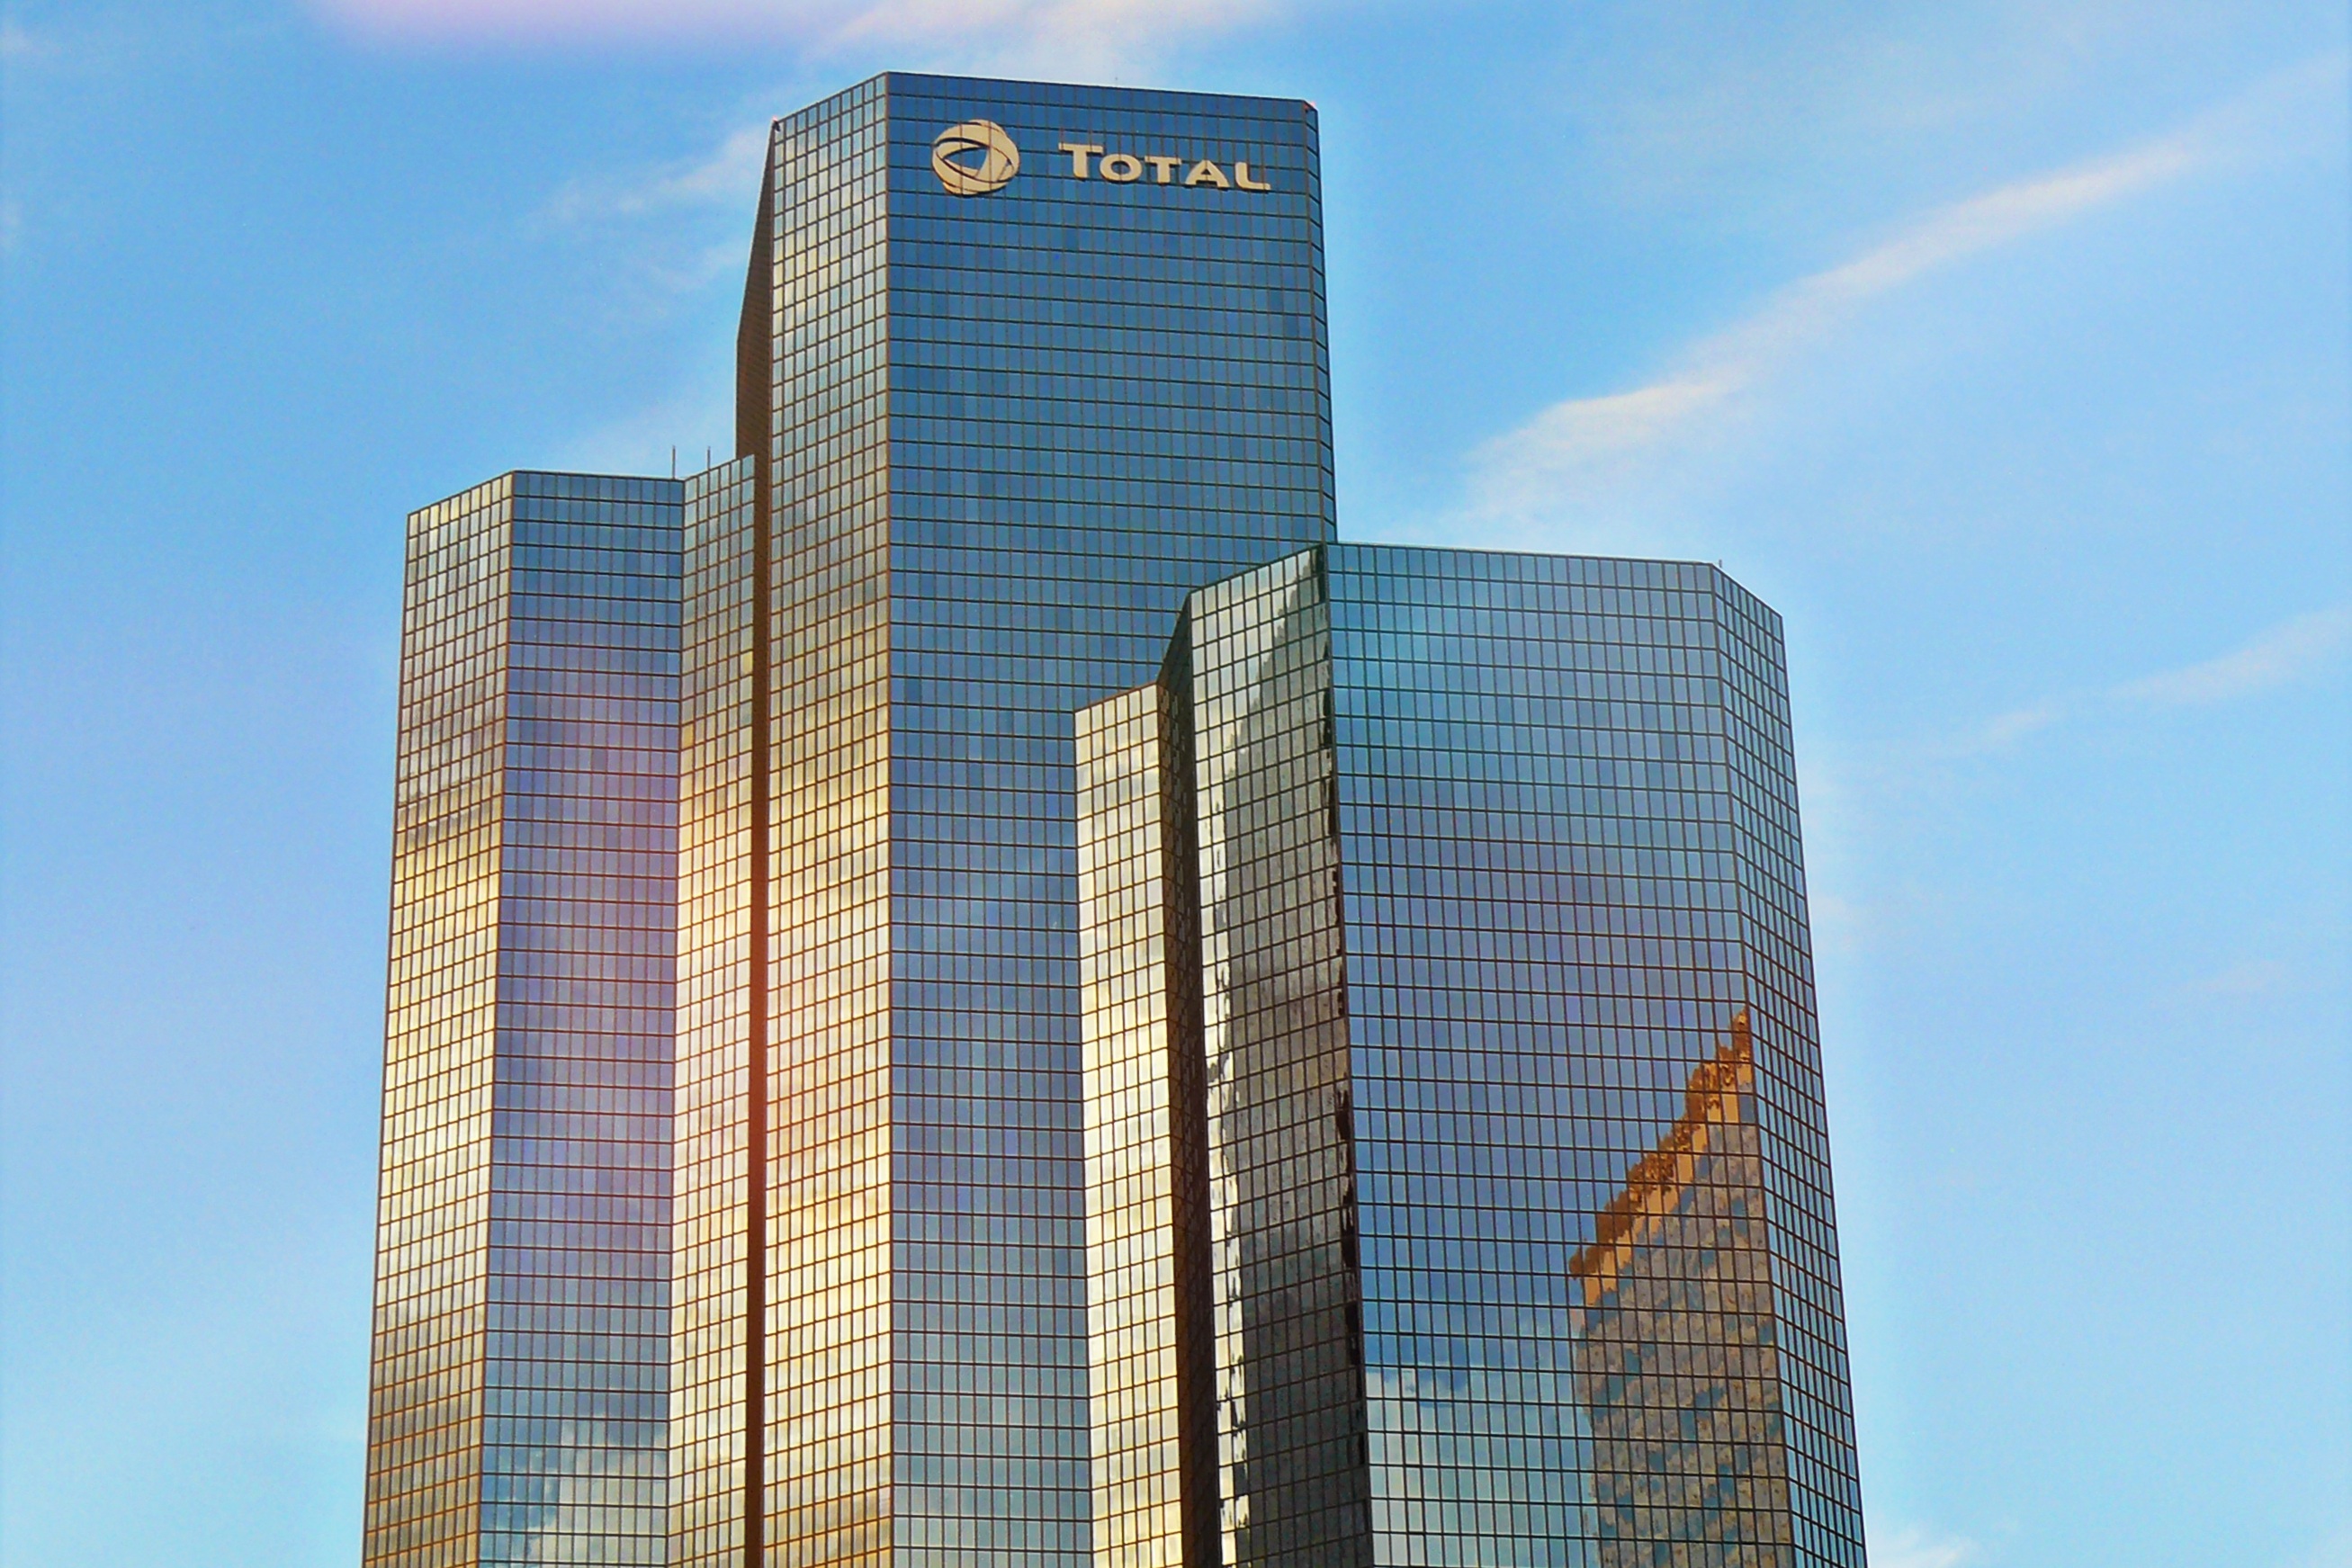
architecture, skyline, sunlight, window, building, city, paris, skyscraper, downtown, france, tower, landmark, facade, lighting, modern, tower block, city view, futuristic, lichtspiel, structures, skyscrapers, reflections, commercial building, headquarters, metropolis, condominium, housewife, glass window, glass facade, evening light, office buildings, la defense, metropolitan area